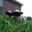
Label: mushroom